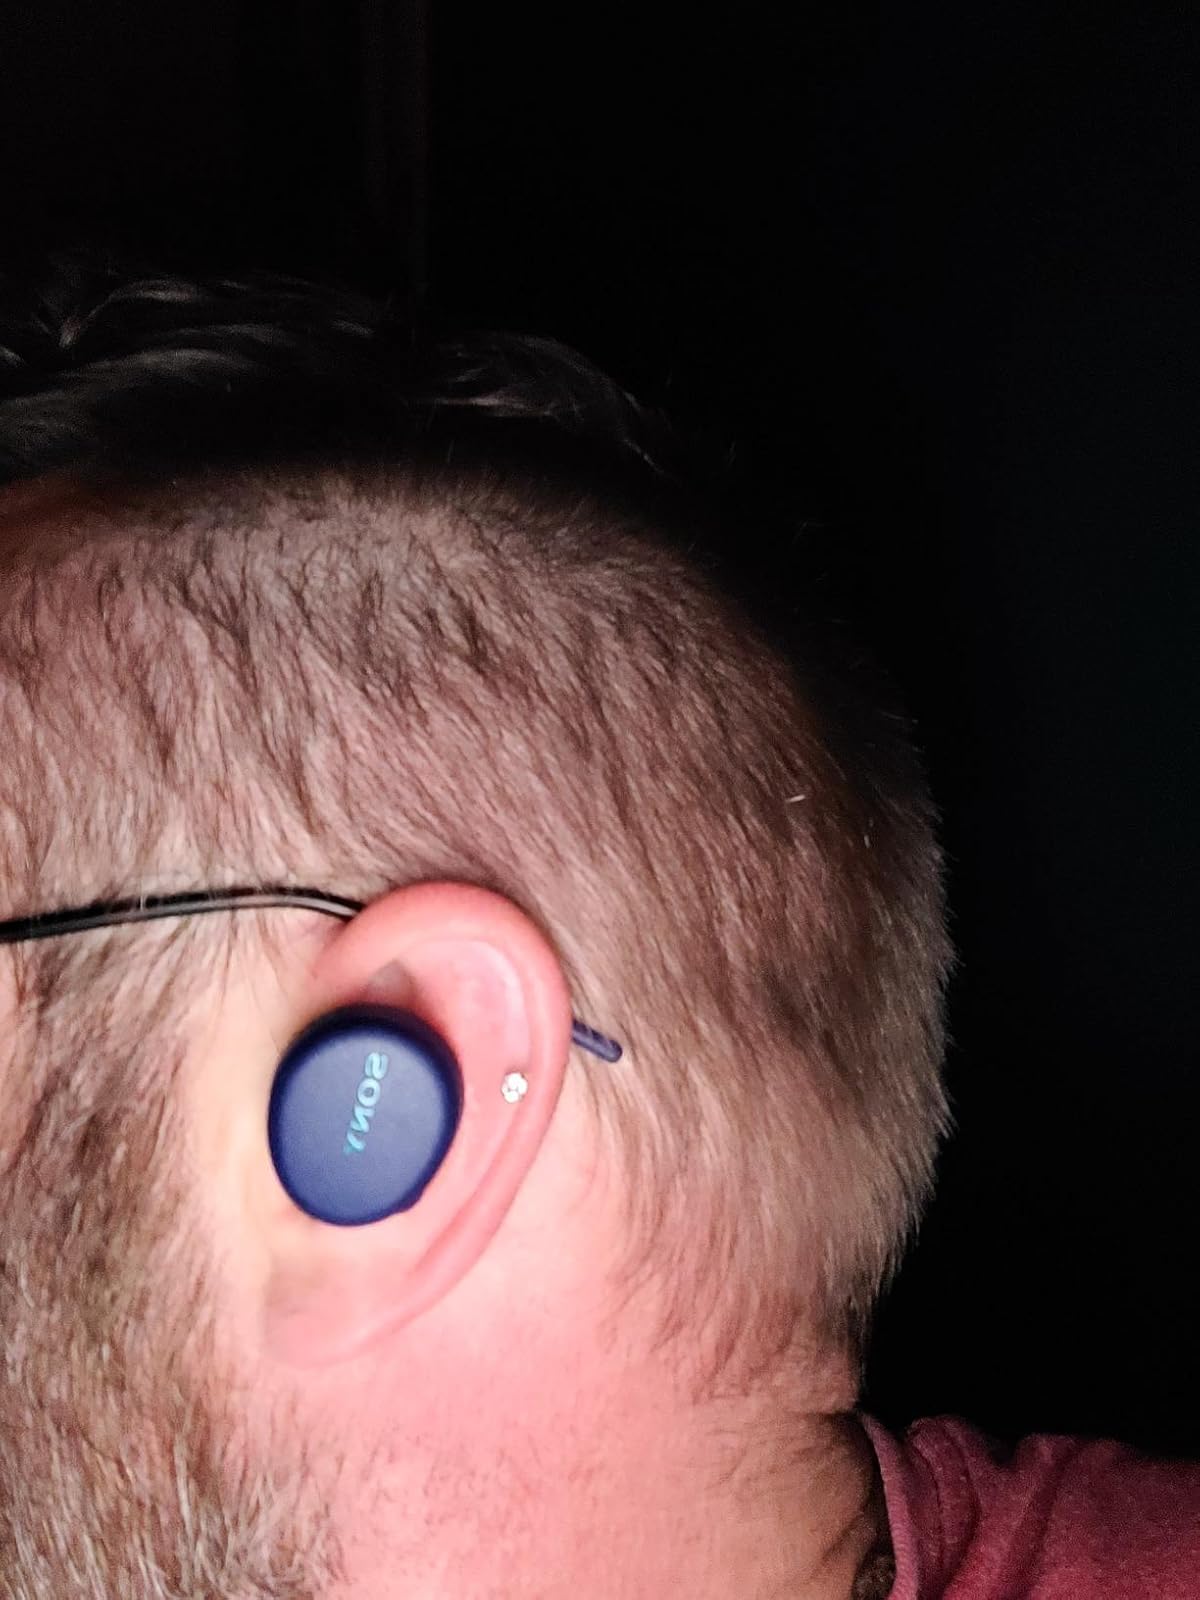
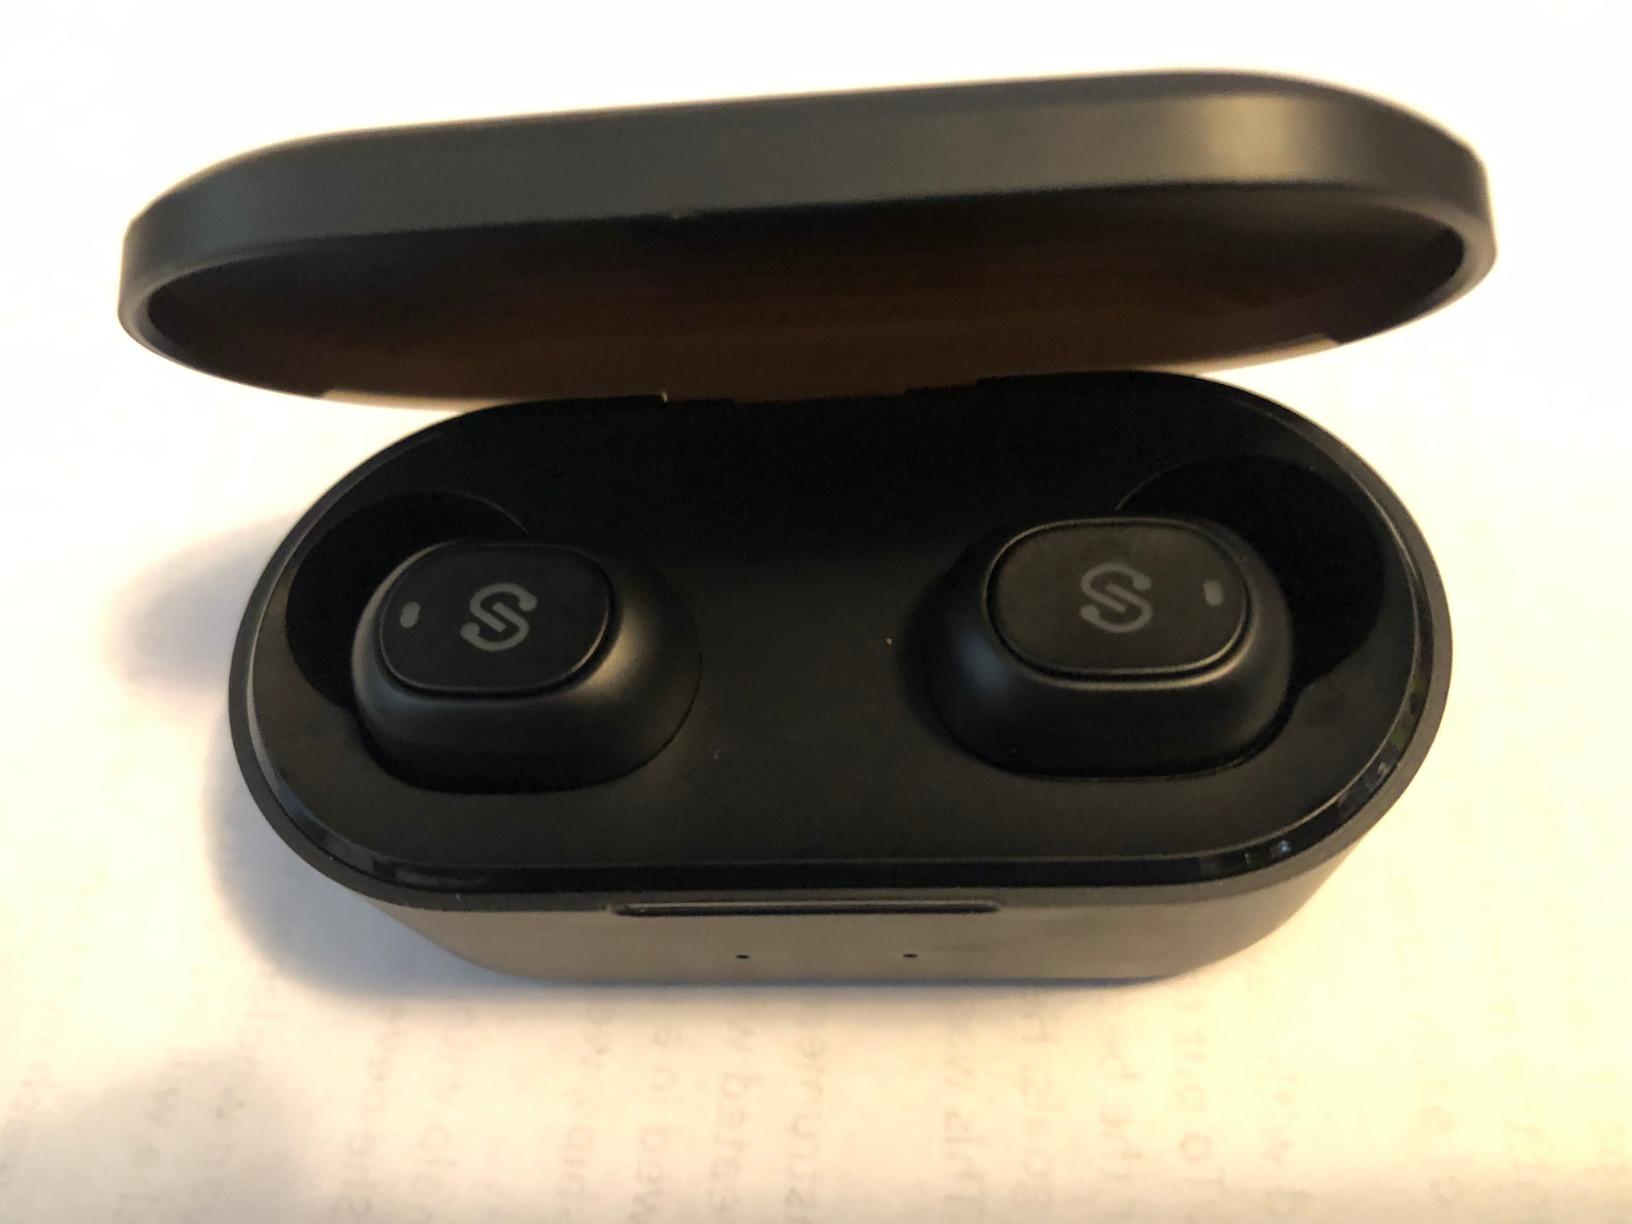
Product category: earbuds
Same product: no